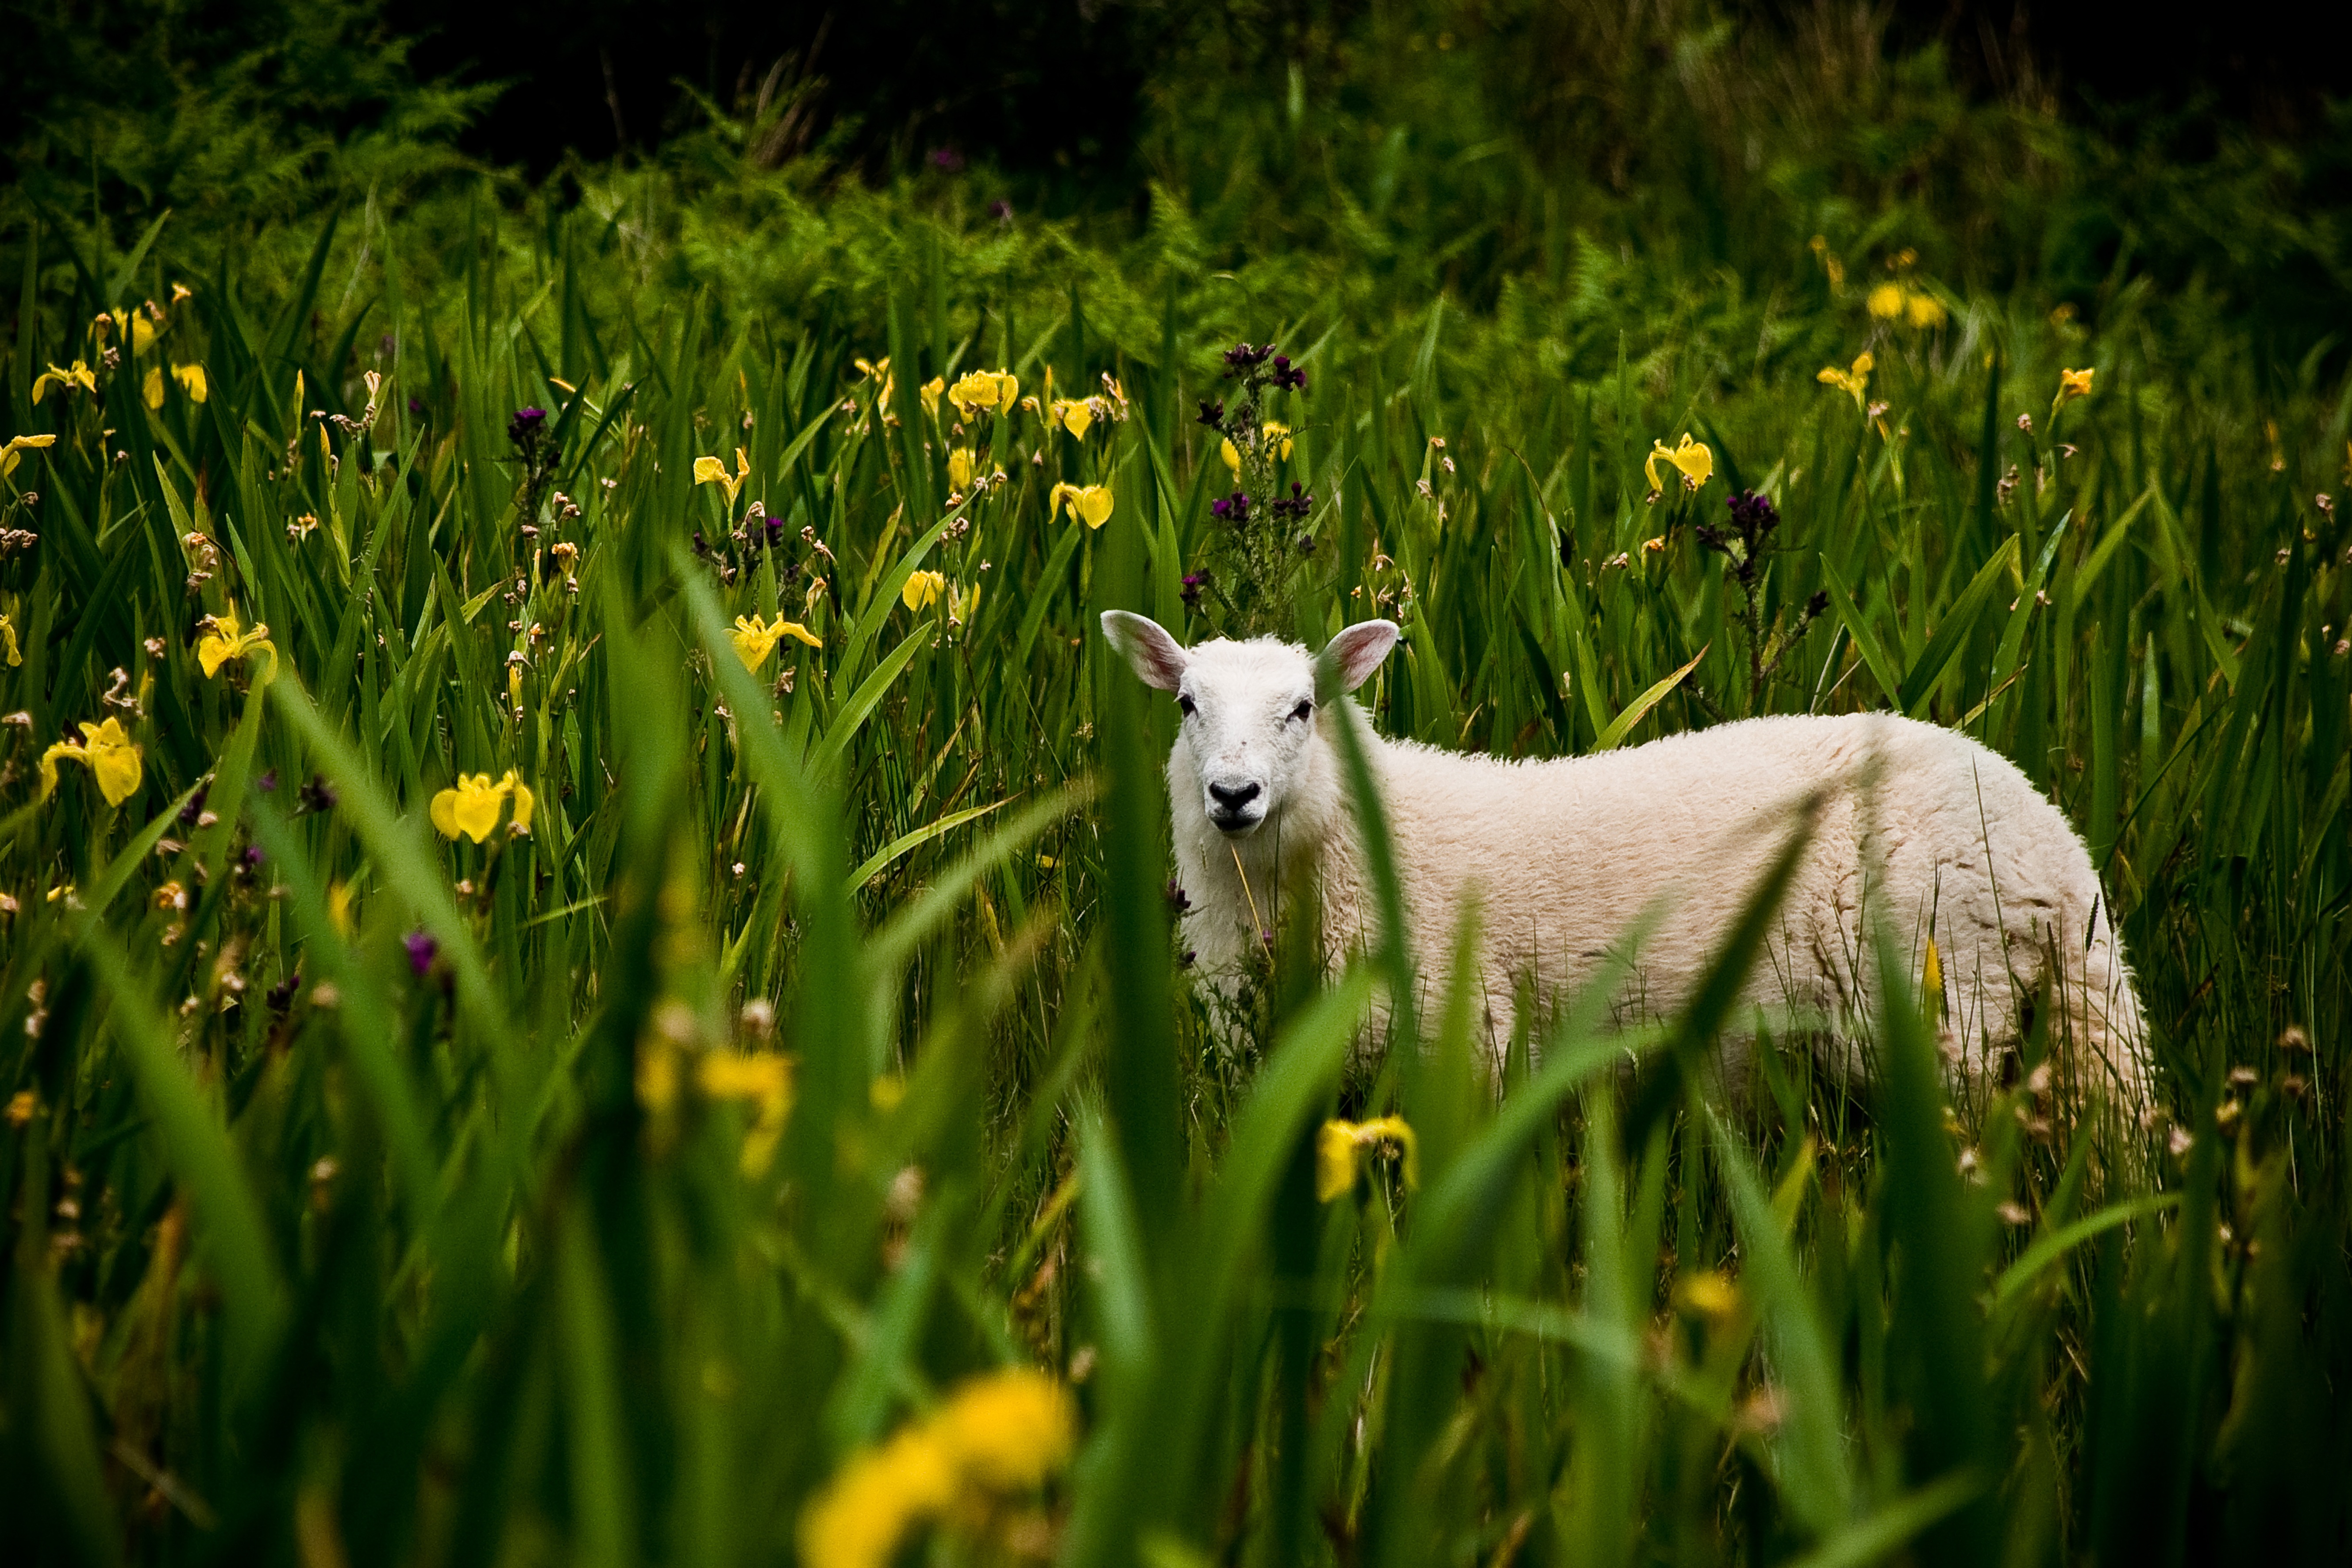
landscape, nature, grass, plant, lawn, meadow, prairie, flower, wildlife, green, pasture, grazing, sheep, mammal, flora, fauna, lamb, wildflower, grassland, sheeps, habitat, irish, rural area, natural environment, grass family